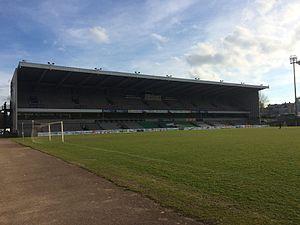
Cet article présente une liste des principaux stades de football en Belgique, classé par capacité. La liste ne comprend que les stades ayant une capacité d'au moins 10 000 places.
Le Championnat de Belgique de football D2 2020-2021 est la cent-quatrième édition du championnat de belge de Division 2, mais la cinquième édition sous l'appellation « Division 1B».
Le stade Edmond Machtens est un stade de football situé à Molenbeek-Saint-Jean, Bruxelles. Il a une capacité maximale de 12 266 places. C'était le stade du Racing White Daring Molenbeek, porteur du matricule « 47 » qui fut radié en 2002.